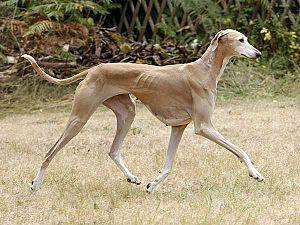
Femelle Azawakh sable V'Amschisch de Garde-Epée
L'Azawakh, Azawagh ou Oska est un lévrier originaire d'une région sahélienne comportant une partie du Mali, de l'Algérie, du Niger et du Burkina Faso. Il tire son nom de la vallée de l'Azawagh, un vaste territoire situé près du plateau central du Niger et de la frontière du Mali. On l'appelle aussi Lévrier Touareg, Sloughi Touareg, ou encore Lévrier du Sud saharien. Son nom d'origine en langue touarègue est oska, terme qui signifie « lévrier » et qualifie aussi une personne, un animal ou une chose digne d'éloge.